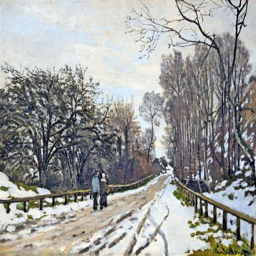
the road to the farm ofperson